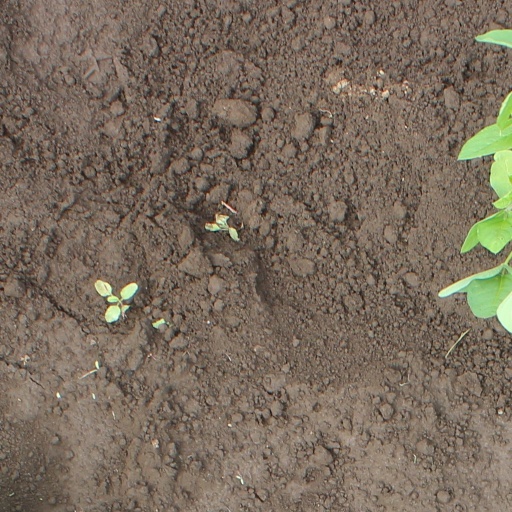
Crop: soybean